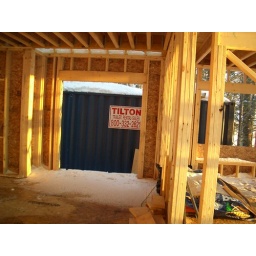
sliding doors in kitchen eating area (storage trailer parked outside)